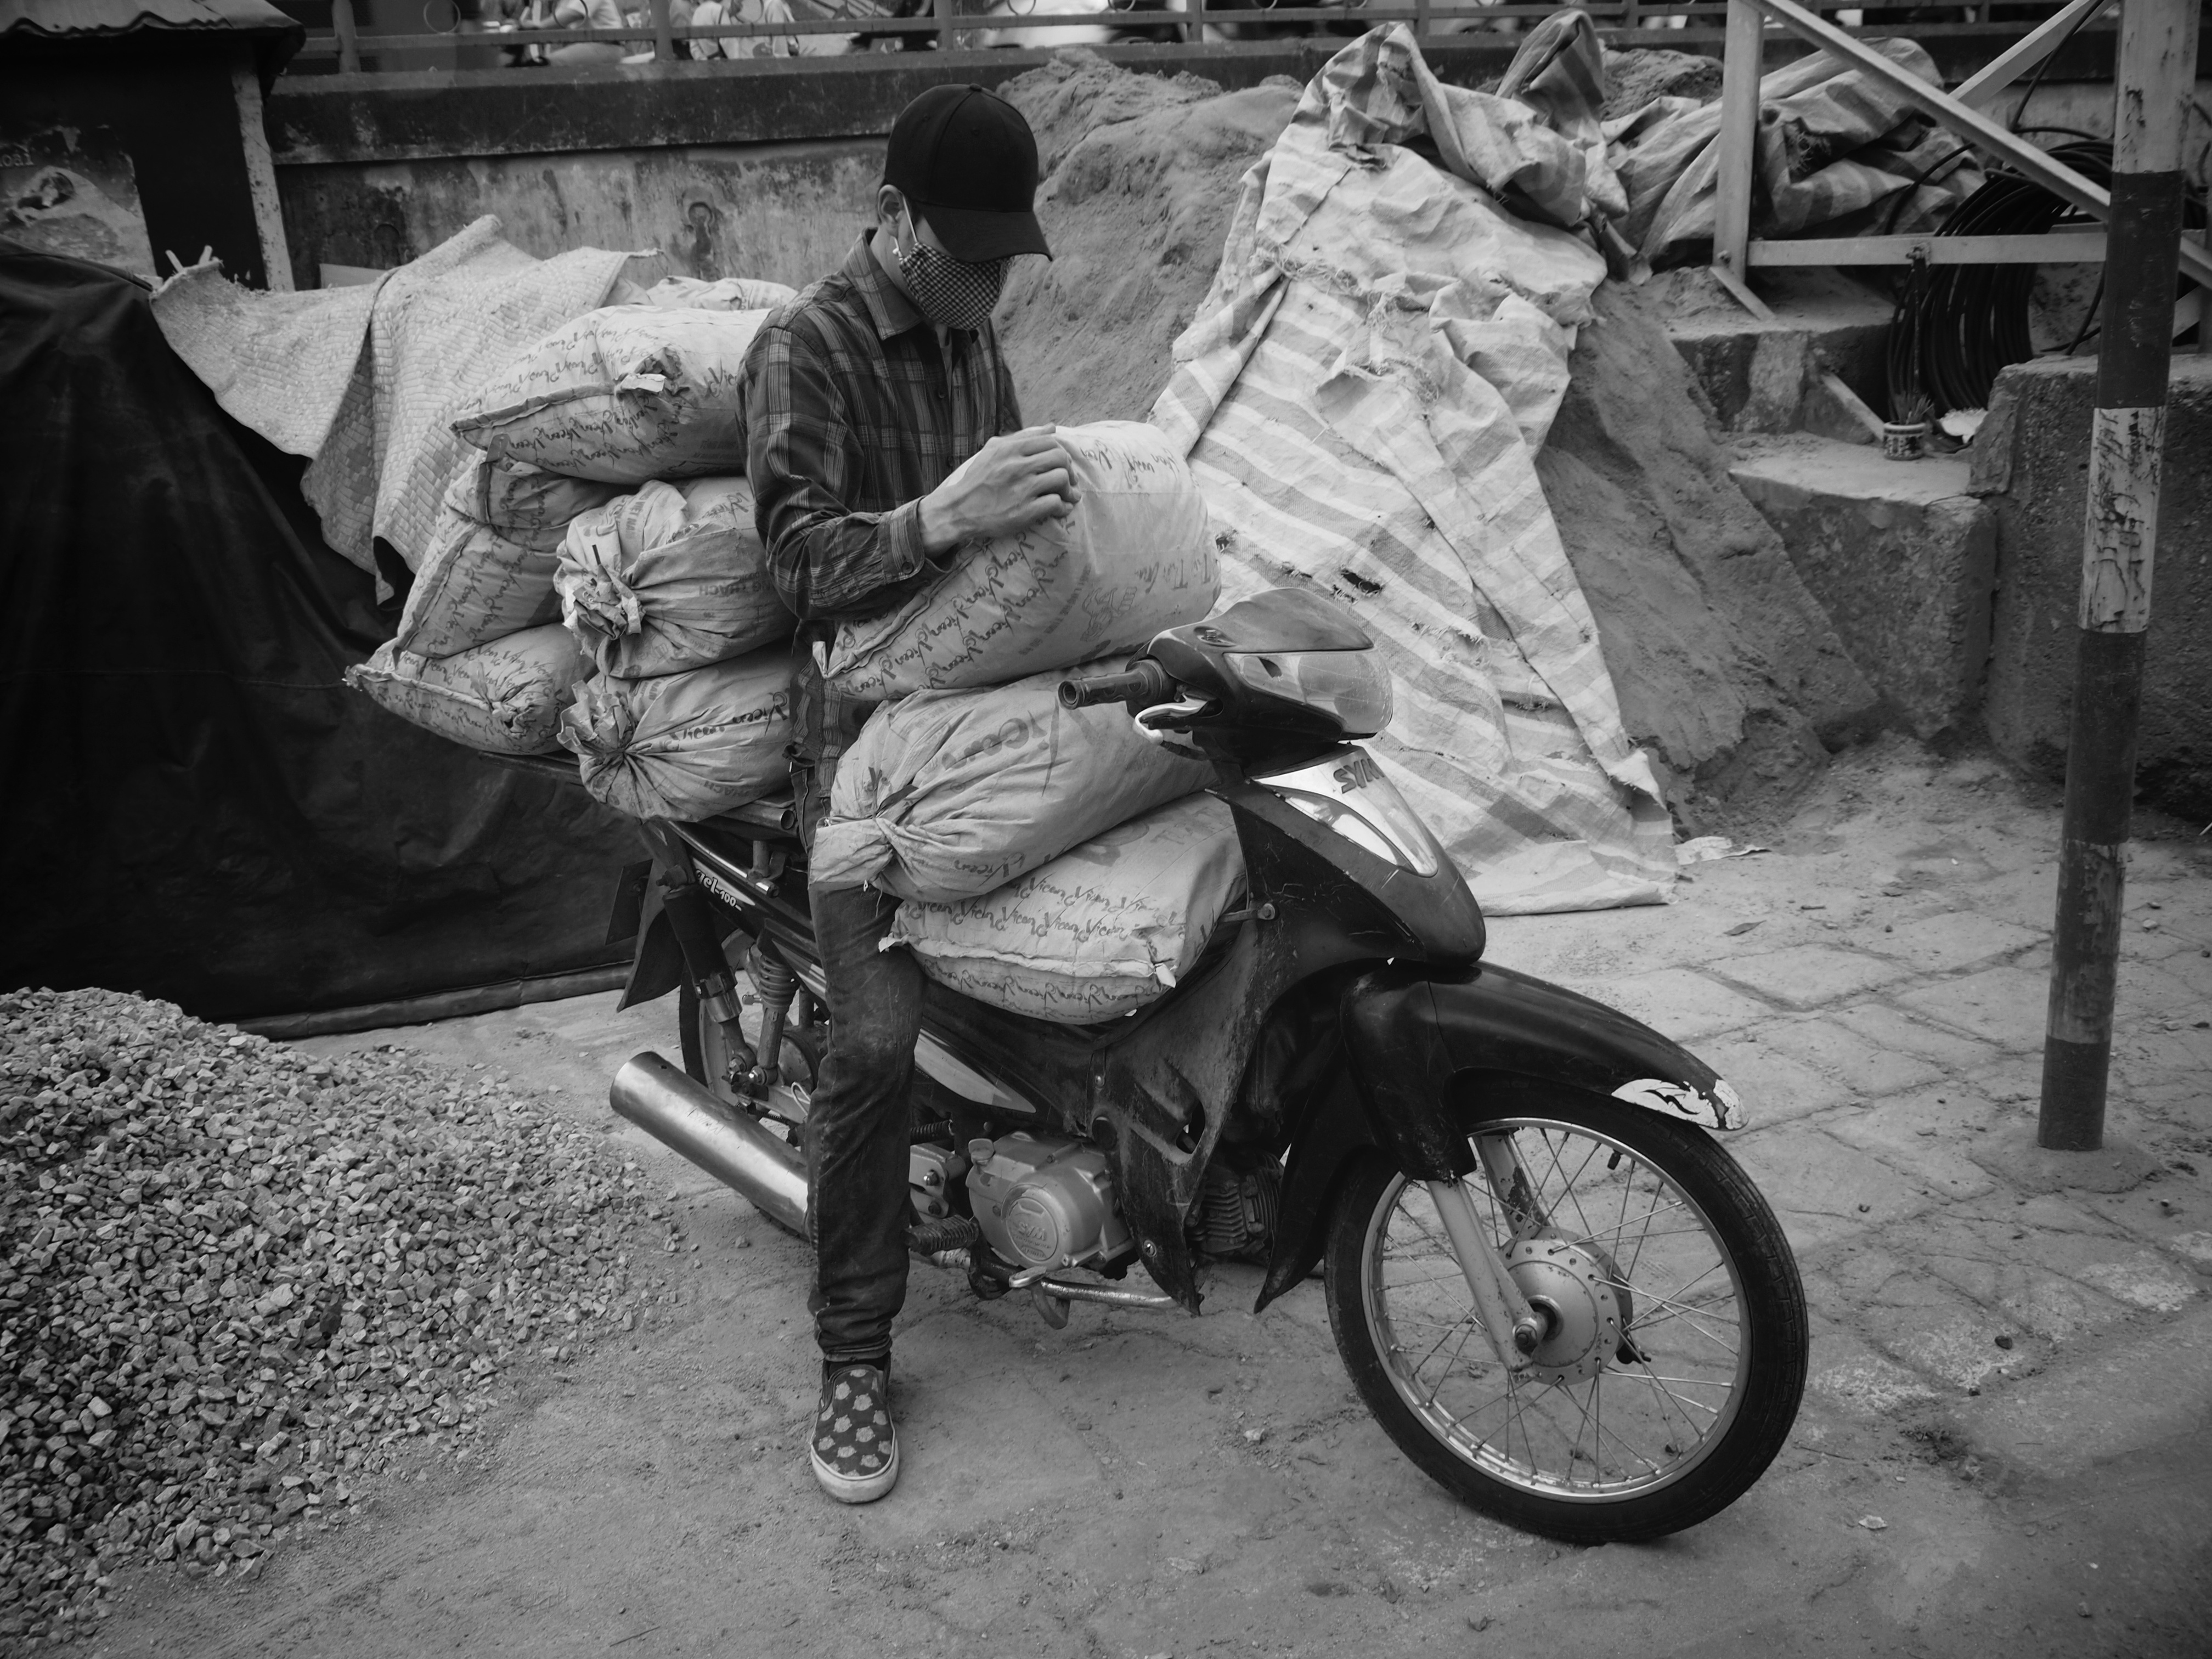
black and white, people, street, pen, vehicle, motorcycle, monochrome, streetphotography, bw, blackandwhite, scooter, olympus, vietnam, strasenfotografie, hanoi, epl3, monochrome photography